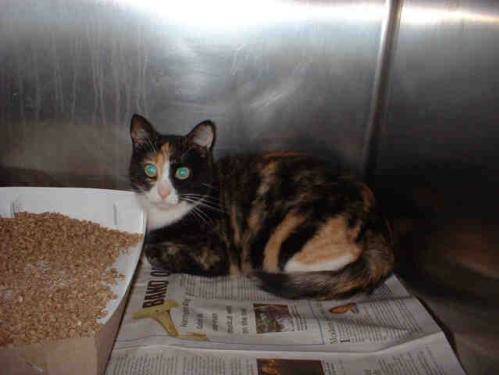
Label: cat